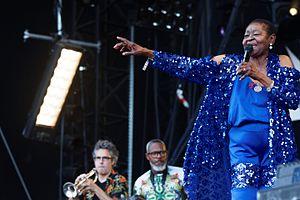
Trinité-et-Tobago, en forme longue la république de Trinité-et-Tobago, en anglais : Republic of Trinidad and Tobago, est un État insulaire des Caraïbes situé dans la mer des Caraïbes, au large du Venezuela.